The New Indian Express

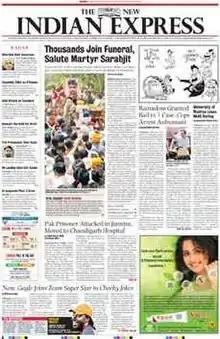
The April 2011 redesigned front page of"The New Indian Express"

The New Indian Express is an Indian English-language broadsheet daily newspaper published by the Chennai-based Express Publications. It was founded in 1932 as "The Indian Express", under the ownership of Chennai-based P. Varadarajulu Naidu.